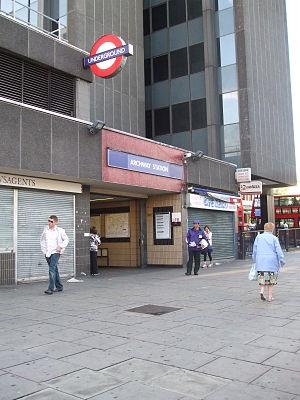
Archway est une station du métro de Londres située dans le borough londonien d'Islington. Elle est sur la Northern line en zone 2.